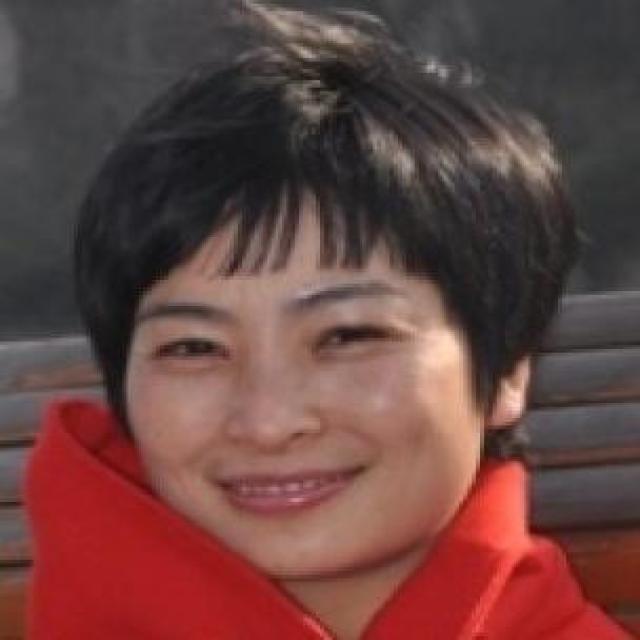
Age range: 21-44